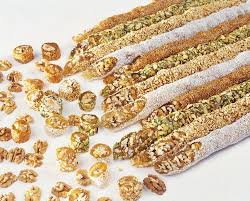
Yemek: lokum